Ancient Israelite cuisine

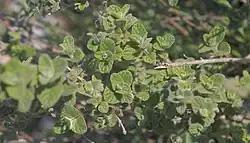
Hyssop, called "ezov", was used as a seasoning.

The most common and important seasoning was salt, demonstrated by how it is referenced throughout the Bible, and by how its use was mandated with most sacrifices. Salt was obtained from the Mediterranean or the Dead Sea. It was produced by evaporating seawater from both natural and artificially created drying pans along the Mediterranean coast. It was also obtained by mining salt deposits, such as at Sodom near the Dead Sea. Salt had to be transported to other locations, so most communities had to purchase it.